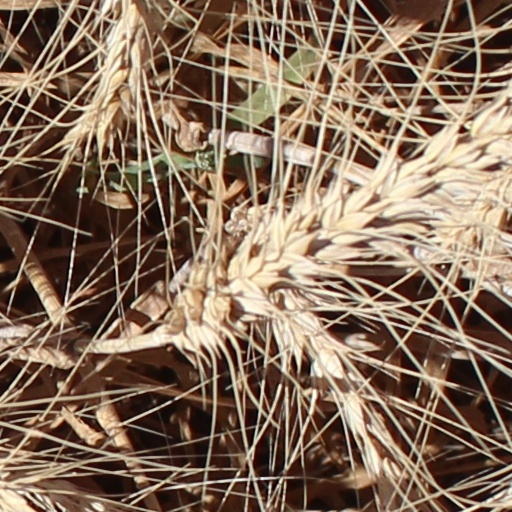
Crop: wheat